Question: Please indicate a possible affordance area of the bed that can be used for sleeping
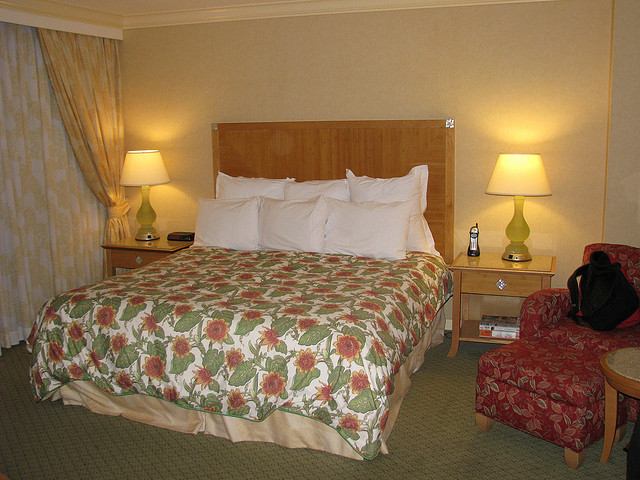
Answer: [93.5, 235.5, 444.5, 341.5]